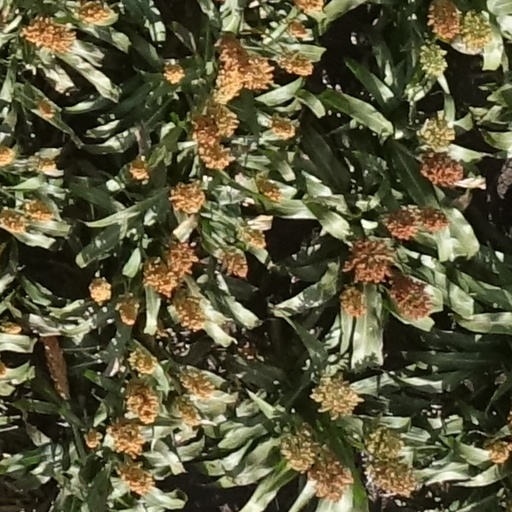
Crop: sorghum